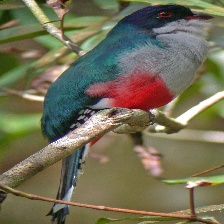
Species: CUBAN TROGON
Scientific name: PRIOTELUS TEMNURUS